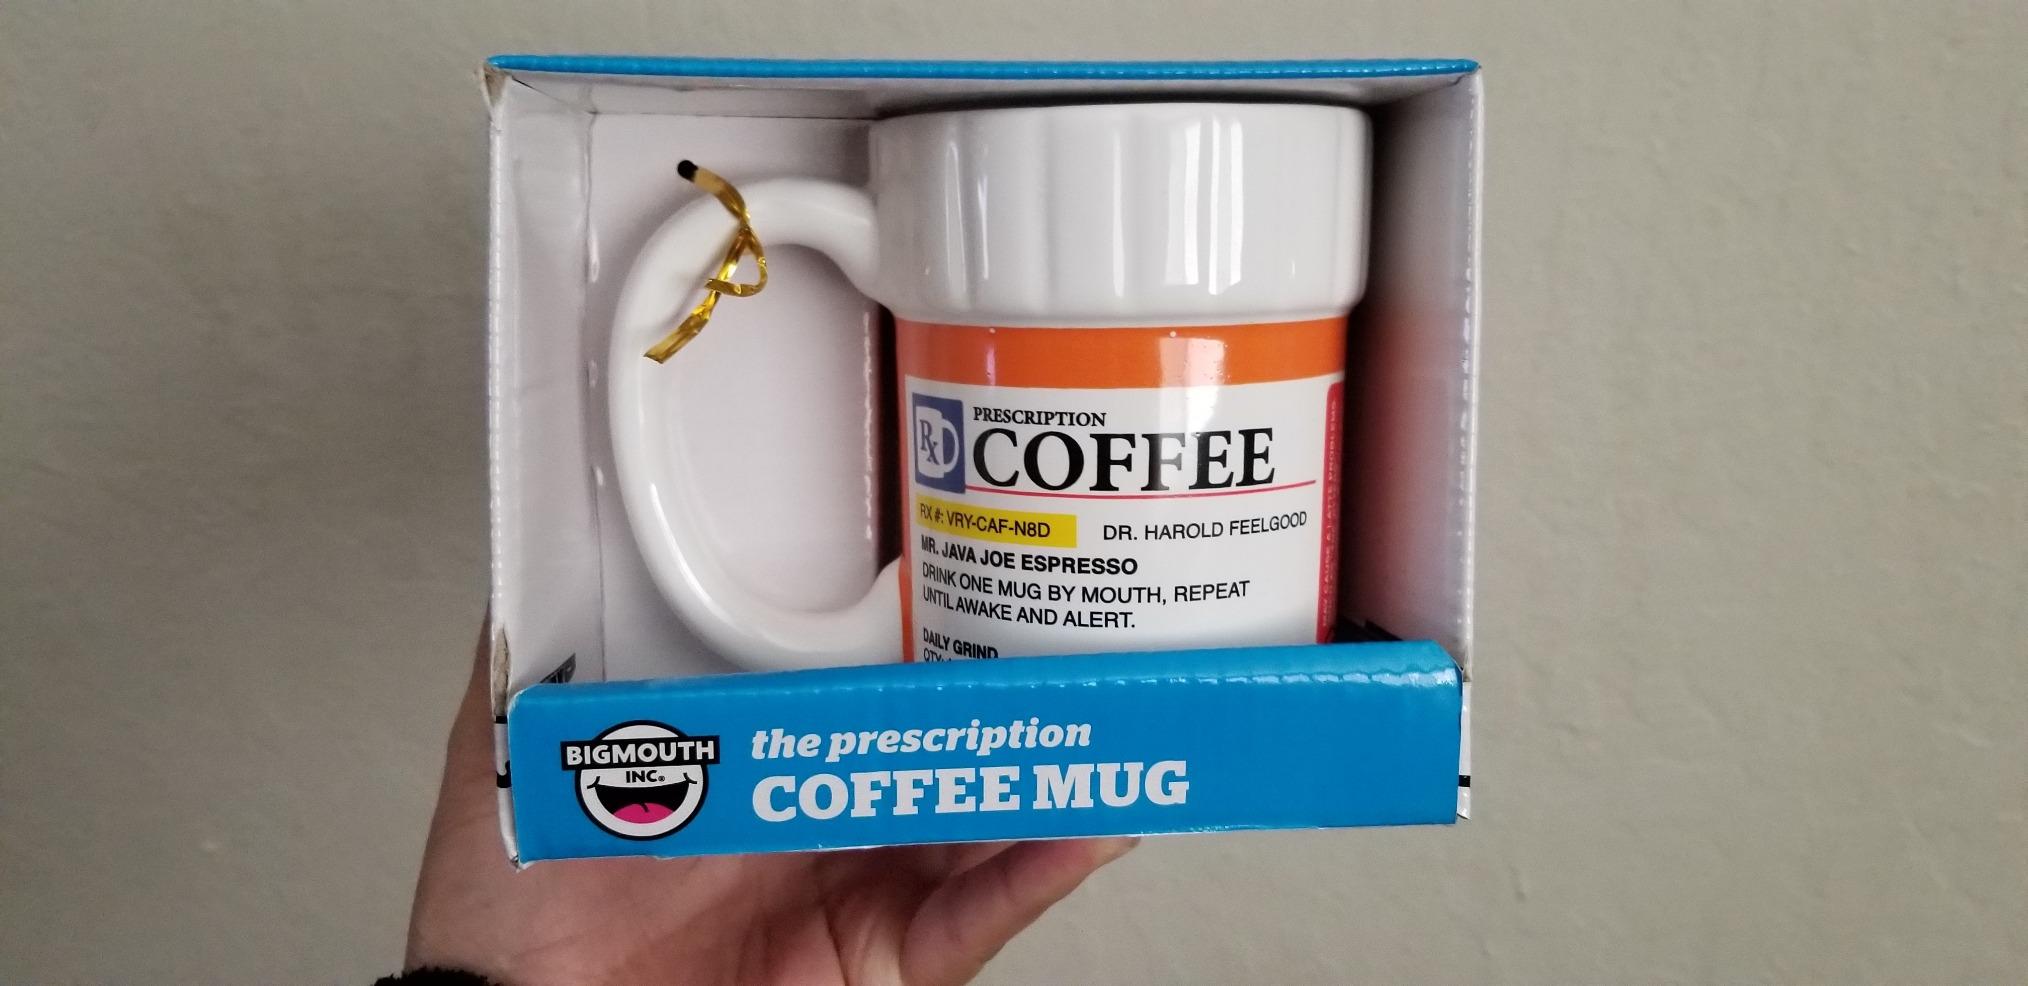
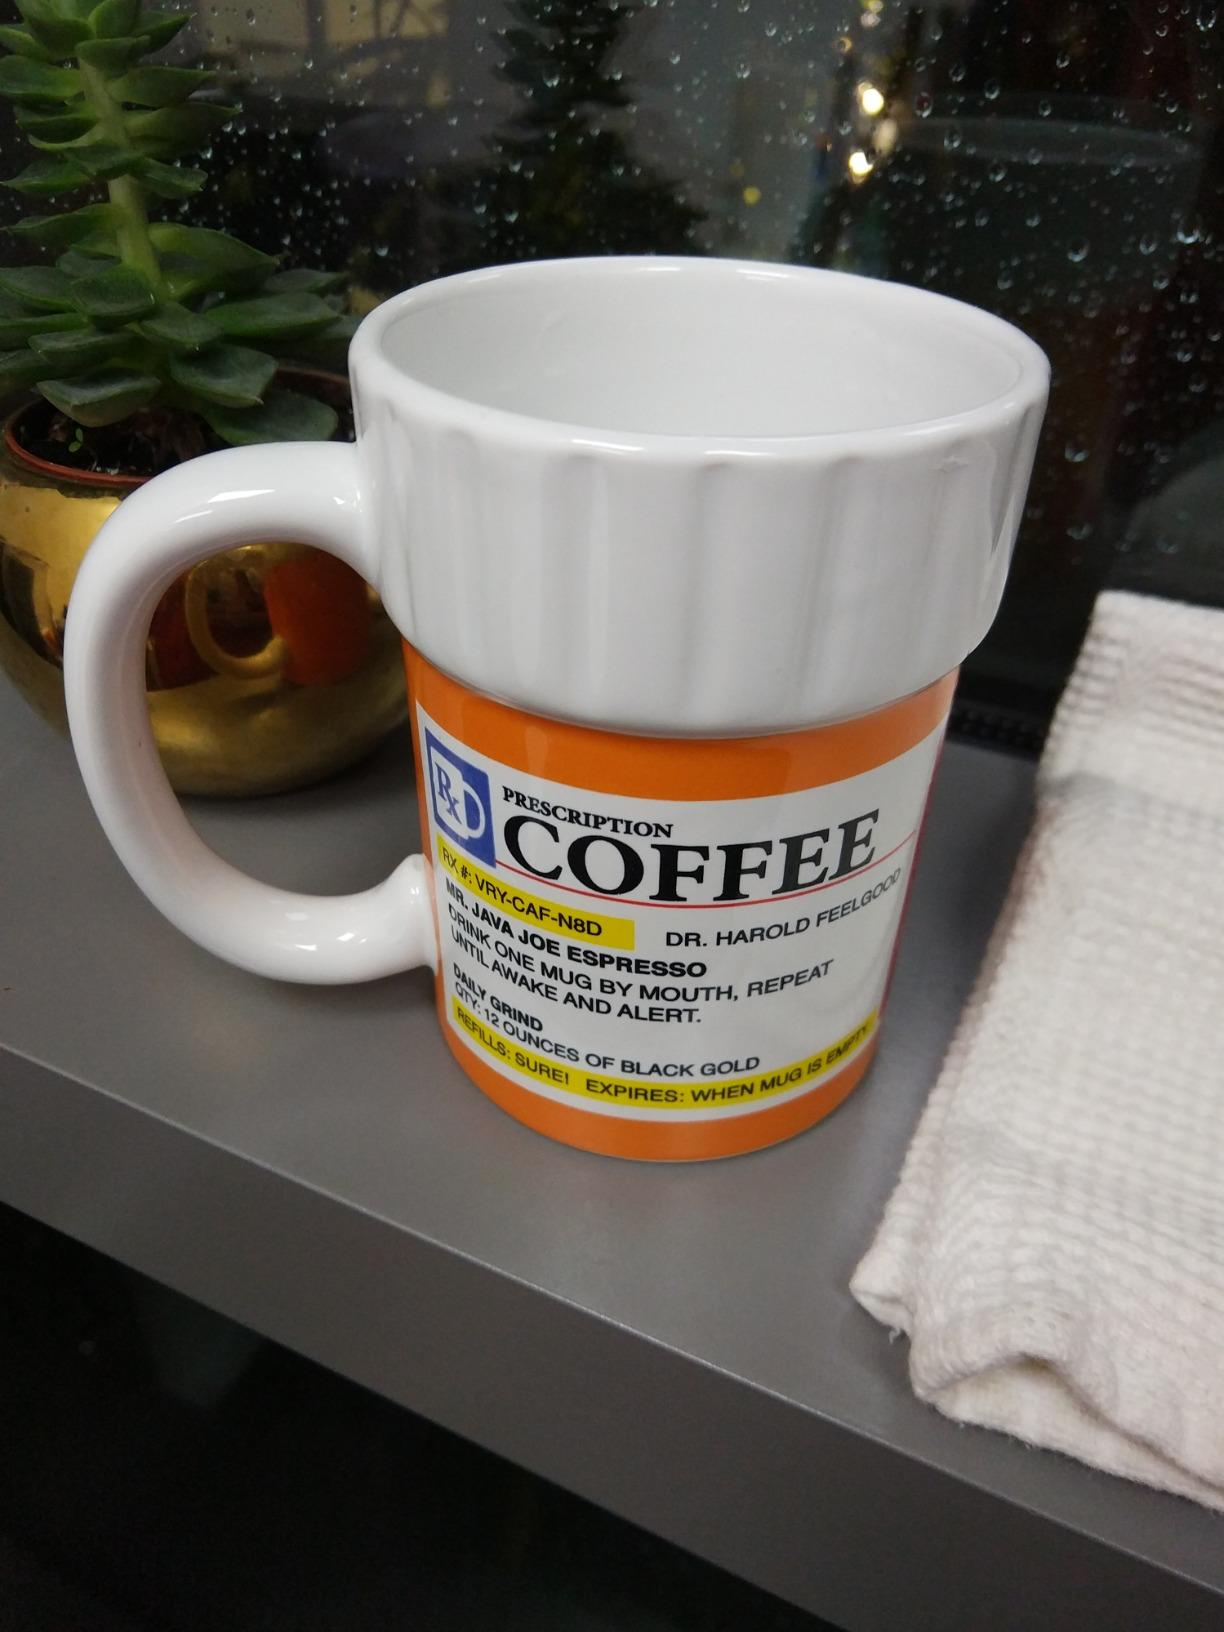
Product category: items_mug
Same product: yes